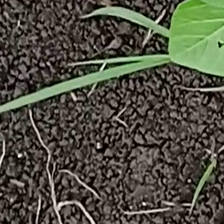
Weed species: Digitaria_SP_(Digitaria Sanguinalis )